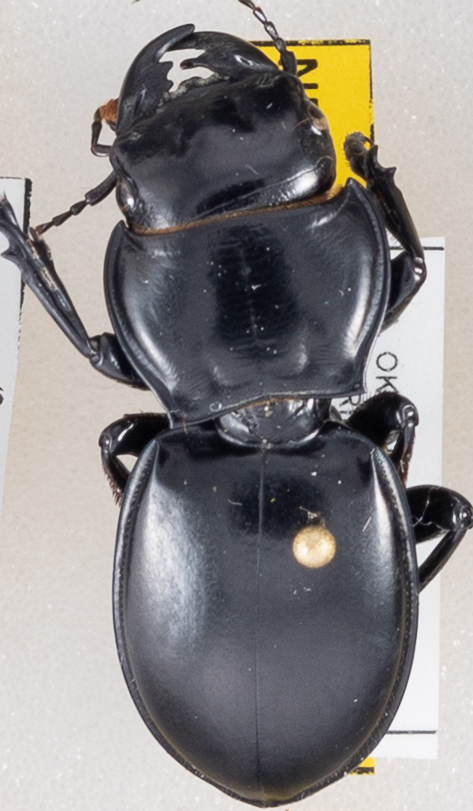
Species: Pasimachus californicus
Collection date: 2021-09-08
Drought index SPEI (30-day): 0.574
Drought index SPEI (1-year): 0.51
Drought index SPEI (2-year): -0.226